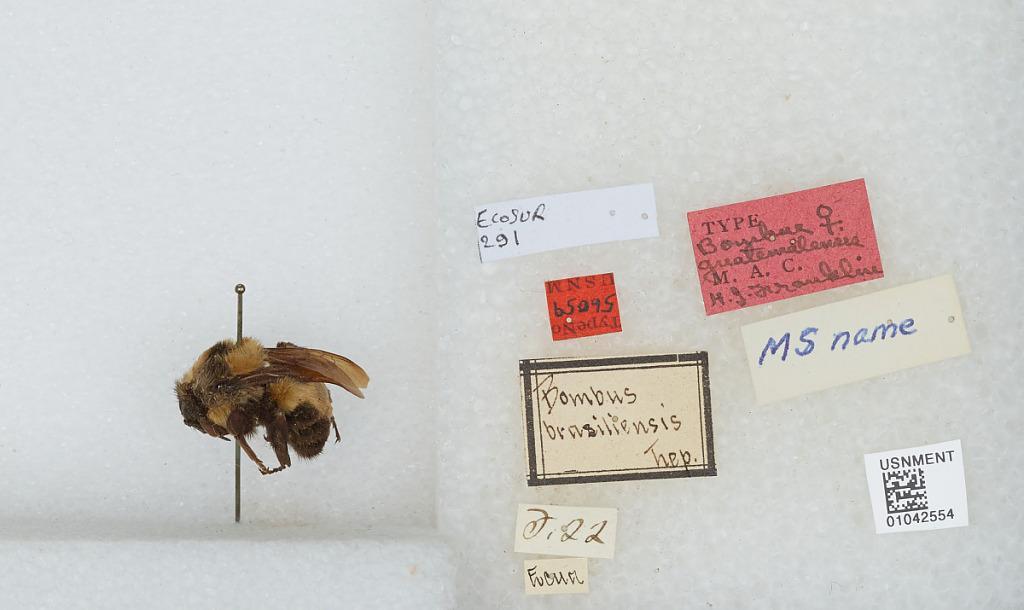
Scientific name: Bombus (Pyrobombus) wilmattae Cockerell